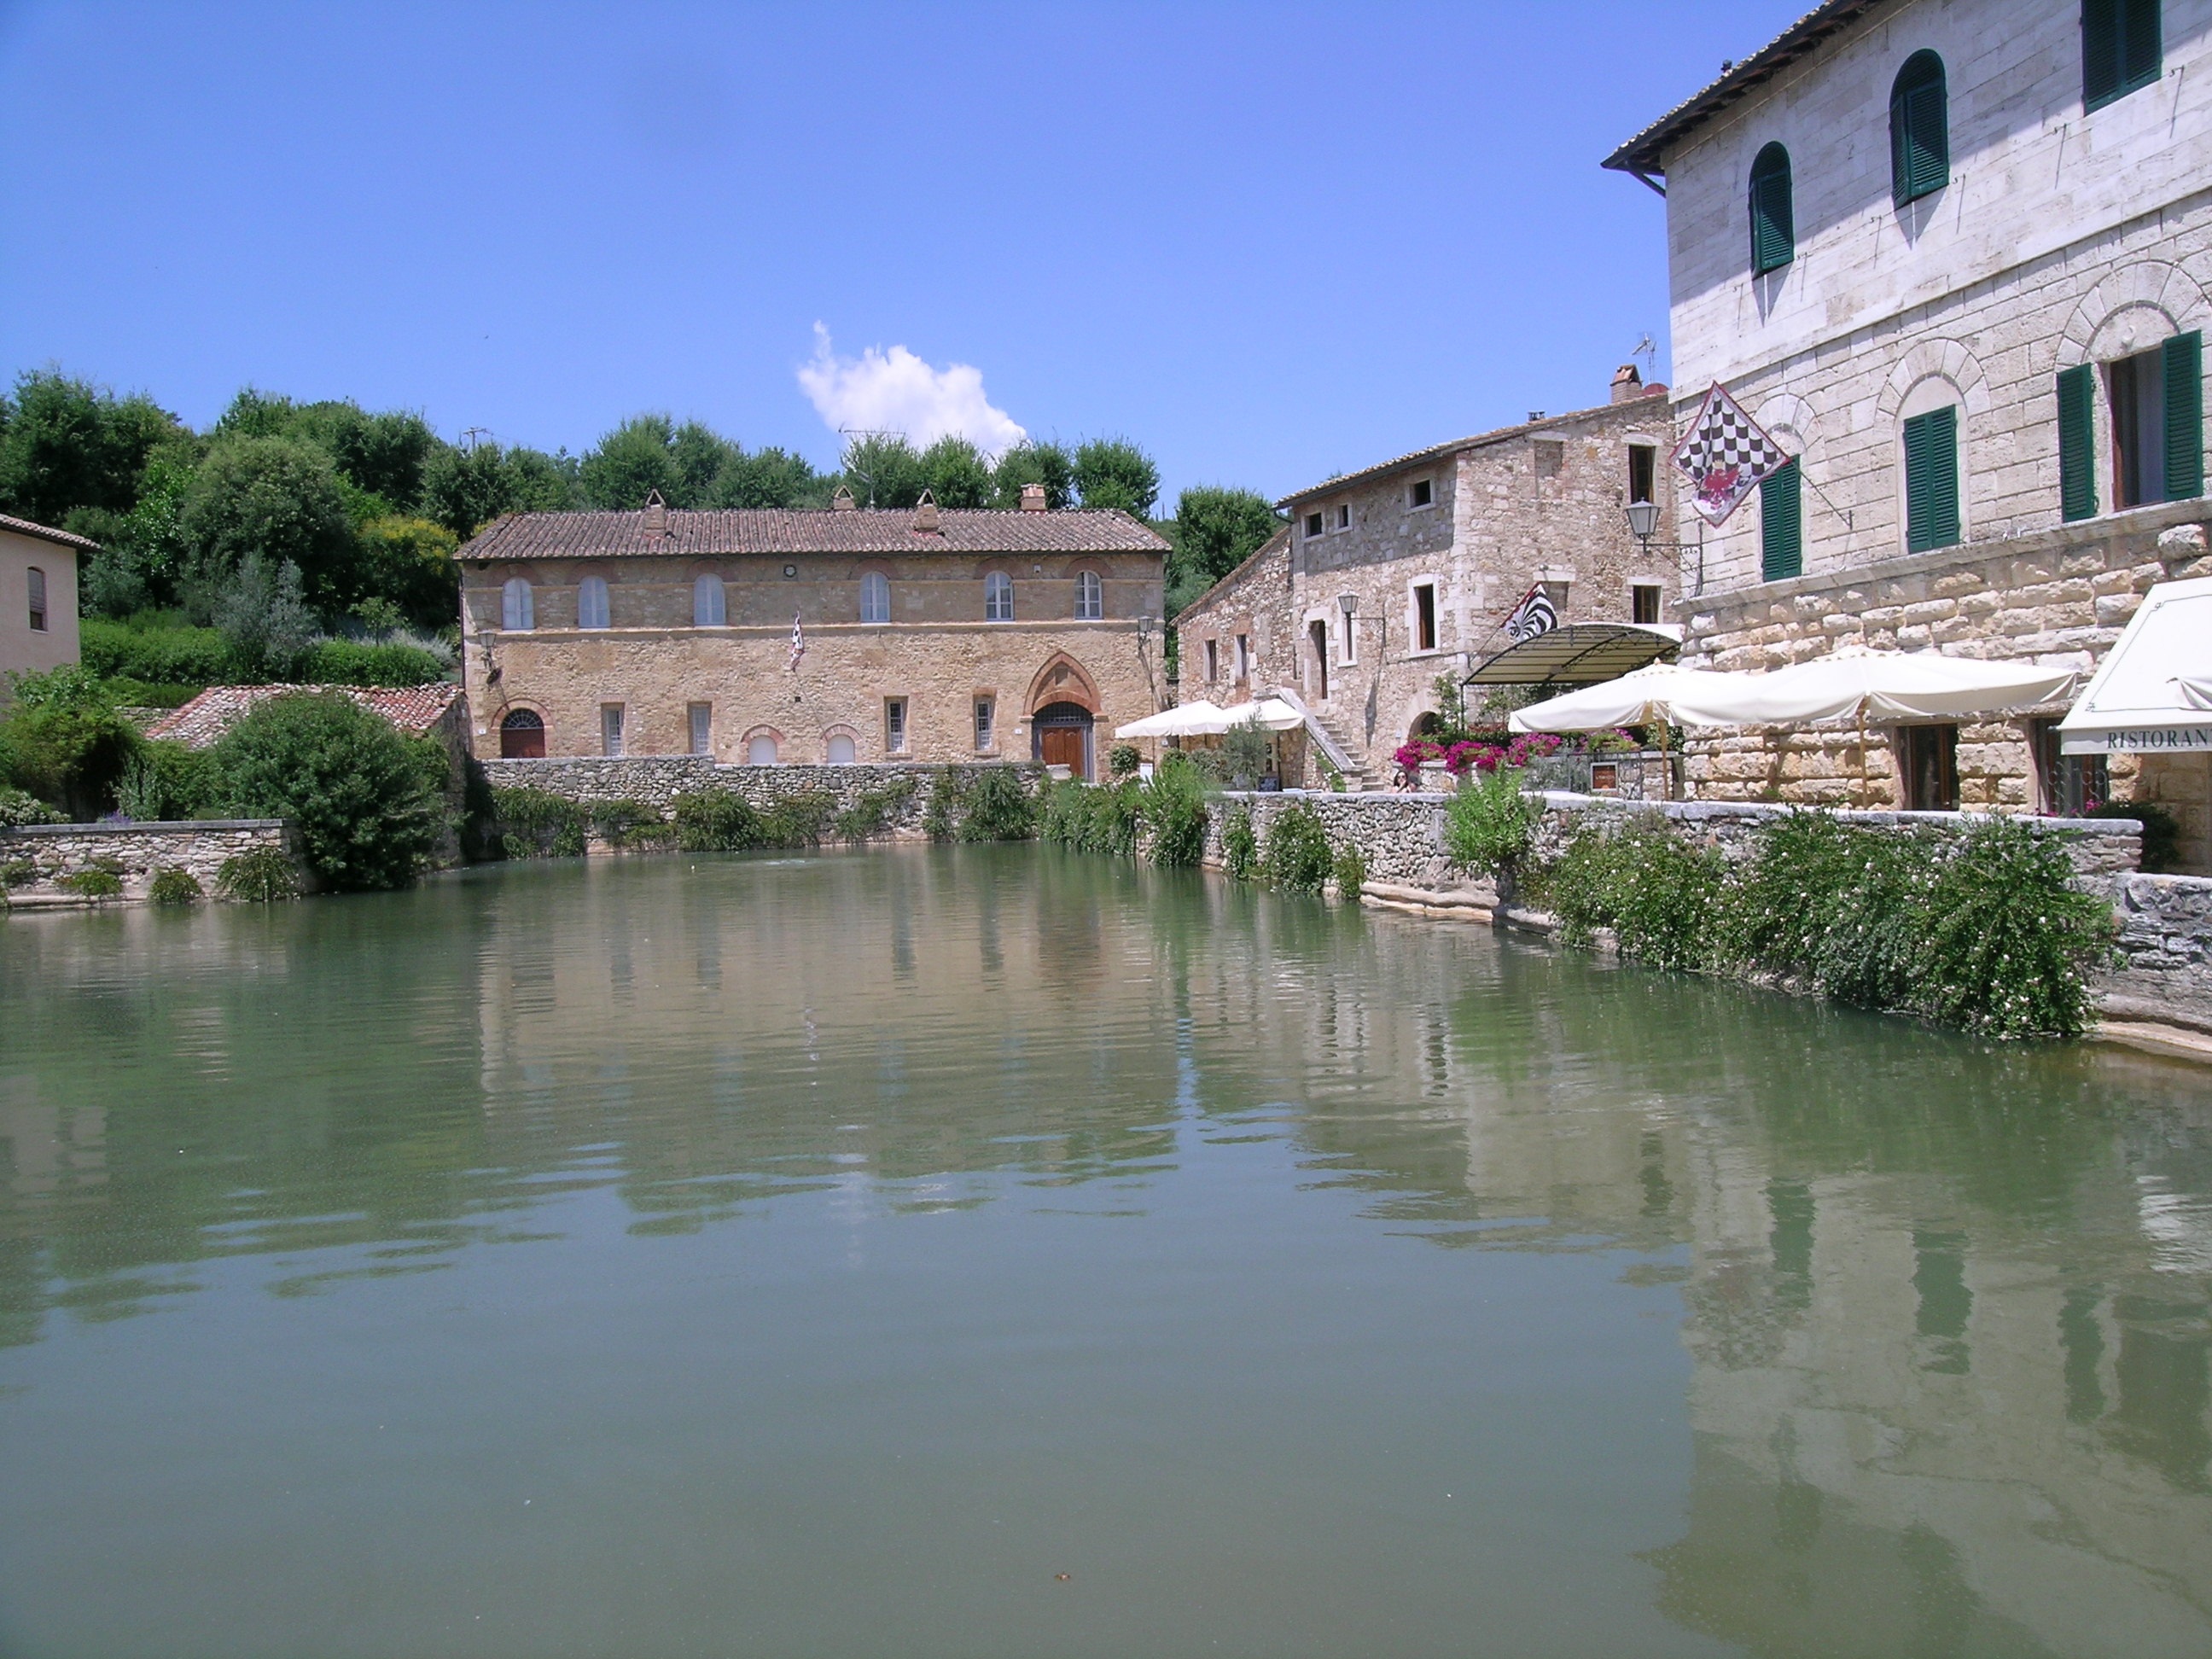
water, town, palace, river, canal, vacation, village, pond, reflection, italy, tuscany, tourism, waterway, estate, human settlement, bagno vignoni